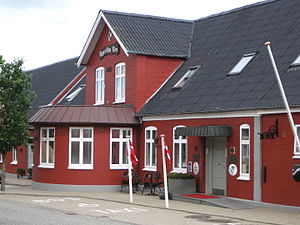
Agerskov (Tønder Kommune)
Agerskov Kro i Sønderjylland.
Agerskov er en by i det centrale Sønderjylland med 1.209 indbyggere, beliggende i Agerskov Sogn, 9 km fra Toftlund, 15 km fra Løgumkloster og 16 km fra Rødekro. Byen hører til Tønder Kommune, Region Syddanmark.